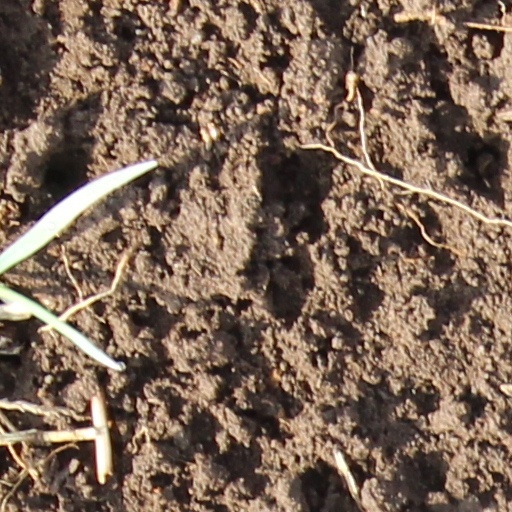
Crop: wheat